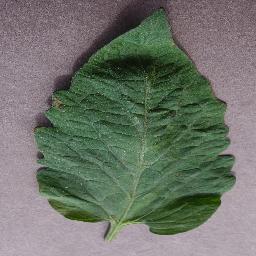
Label: Tomato___Target_Spot